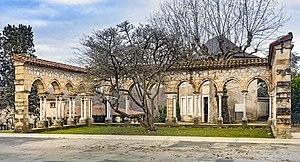
L'abbaye de Bonnefont-en-Comminges est une abbaye cistercienne française. Elle fait l’objet d'une inscription et d’un classement au titre des monuments historiques depuis le 28 décembre 1984.
Saint-Gaudens est une commune française située dans le département de la Haute-Garonne, dont elle est sous-préfecture, en région Occitanie.
Cet article recense une partie des monuments historiques de la Haute-Garonne, en France.